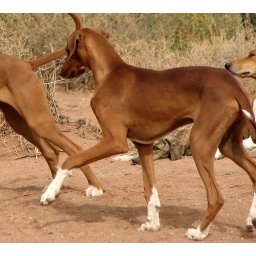
Idiiyat-es-Sahel dogs in their new home in NM. Idiiyat-es-Sahel dogs in their new home in NM. Idiiyat-es-Sahel dogs in their new home in NM